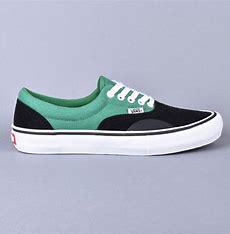
Brand: Vans
Model: Era Skate